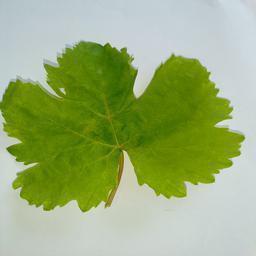
Label: Healthy Leaves